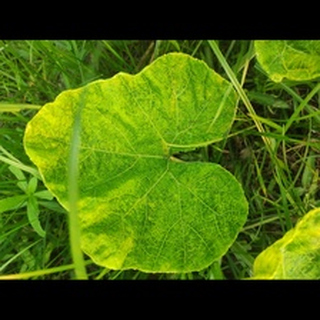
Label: healthy_pumpkin